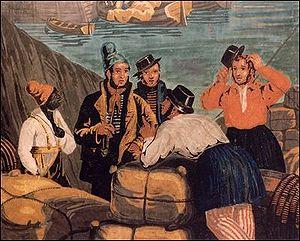
Le salon de réception des diplomates est l'une des trois salles ovales de la Maison-Blanche, résidence du président des États-Unis. Elle est située au rez-de-chaussée et sert d'entrée depuis la pelouse sud et comme salle de réception pour les ambassadeurs étrangers qui viennent présenter leurs lettres de créance. La cérémonie se passait anciennement dans la salle bleue. C'est par cette pièce qu'un chef d'État étranger pénètre dans la Maison Blanche après la cérémonie officielle d'accueil sur la pelouse sud. La pièce possède quatre portes qui conduisent à la salle des cartes, au hall central, au salon des Porcelaines et à un vestibule qui ouvre sur la pelouse sud.